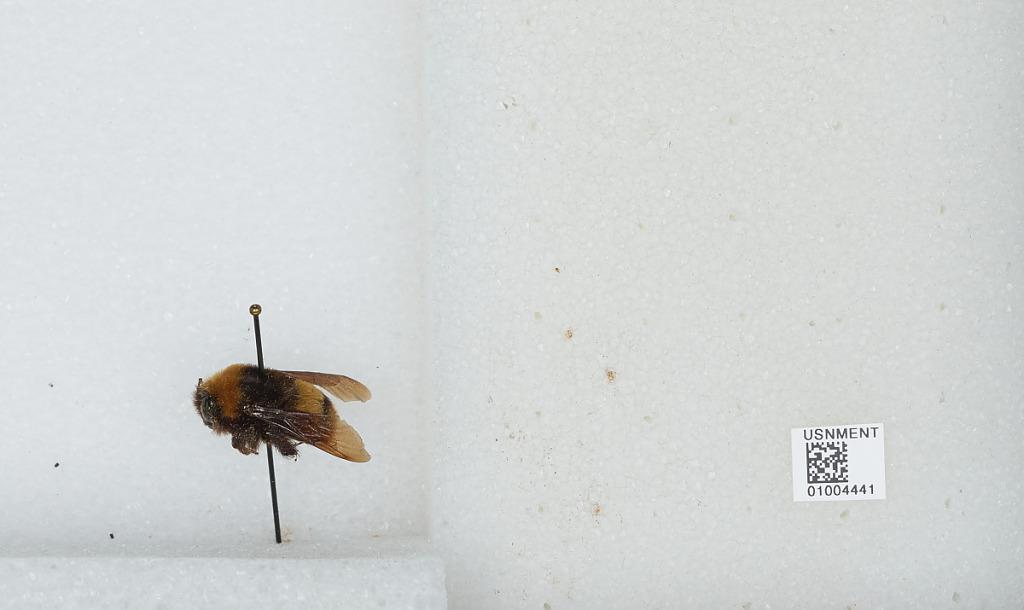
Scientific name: Bombus (Crotchiibombus) crotchii Cresson